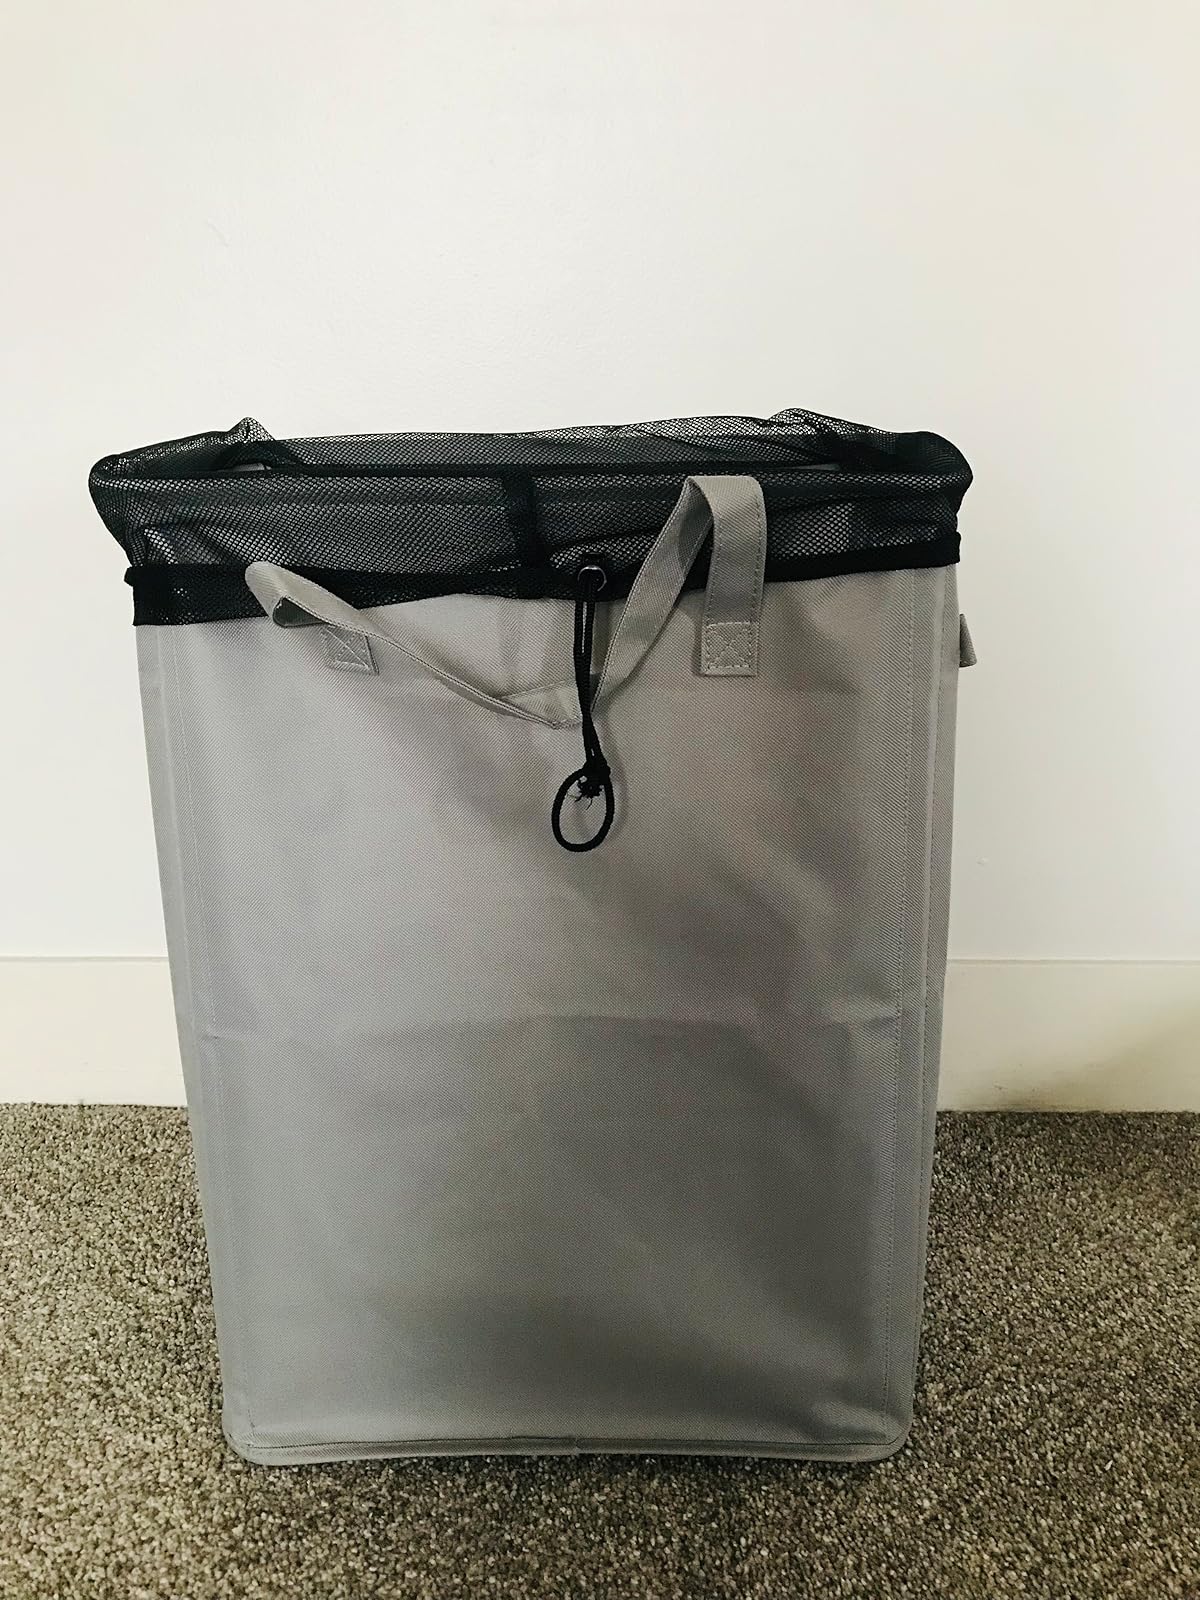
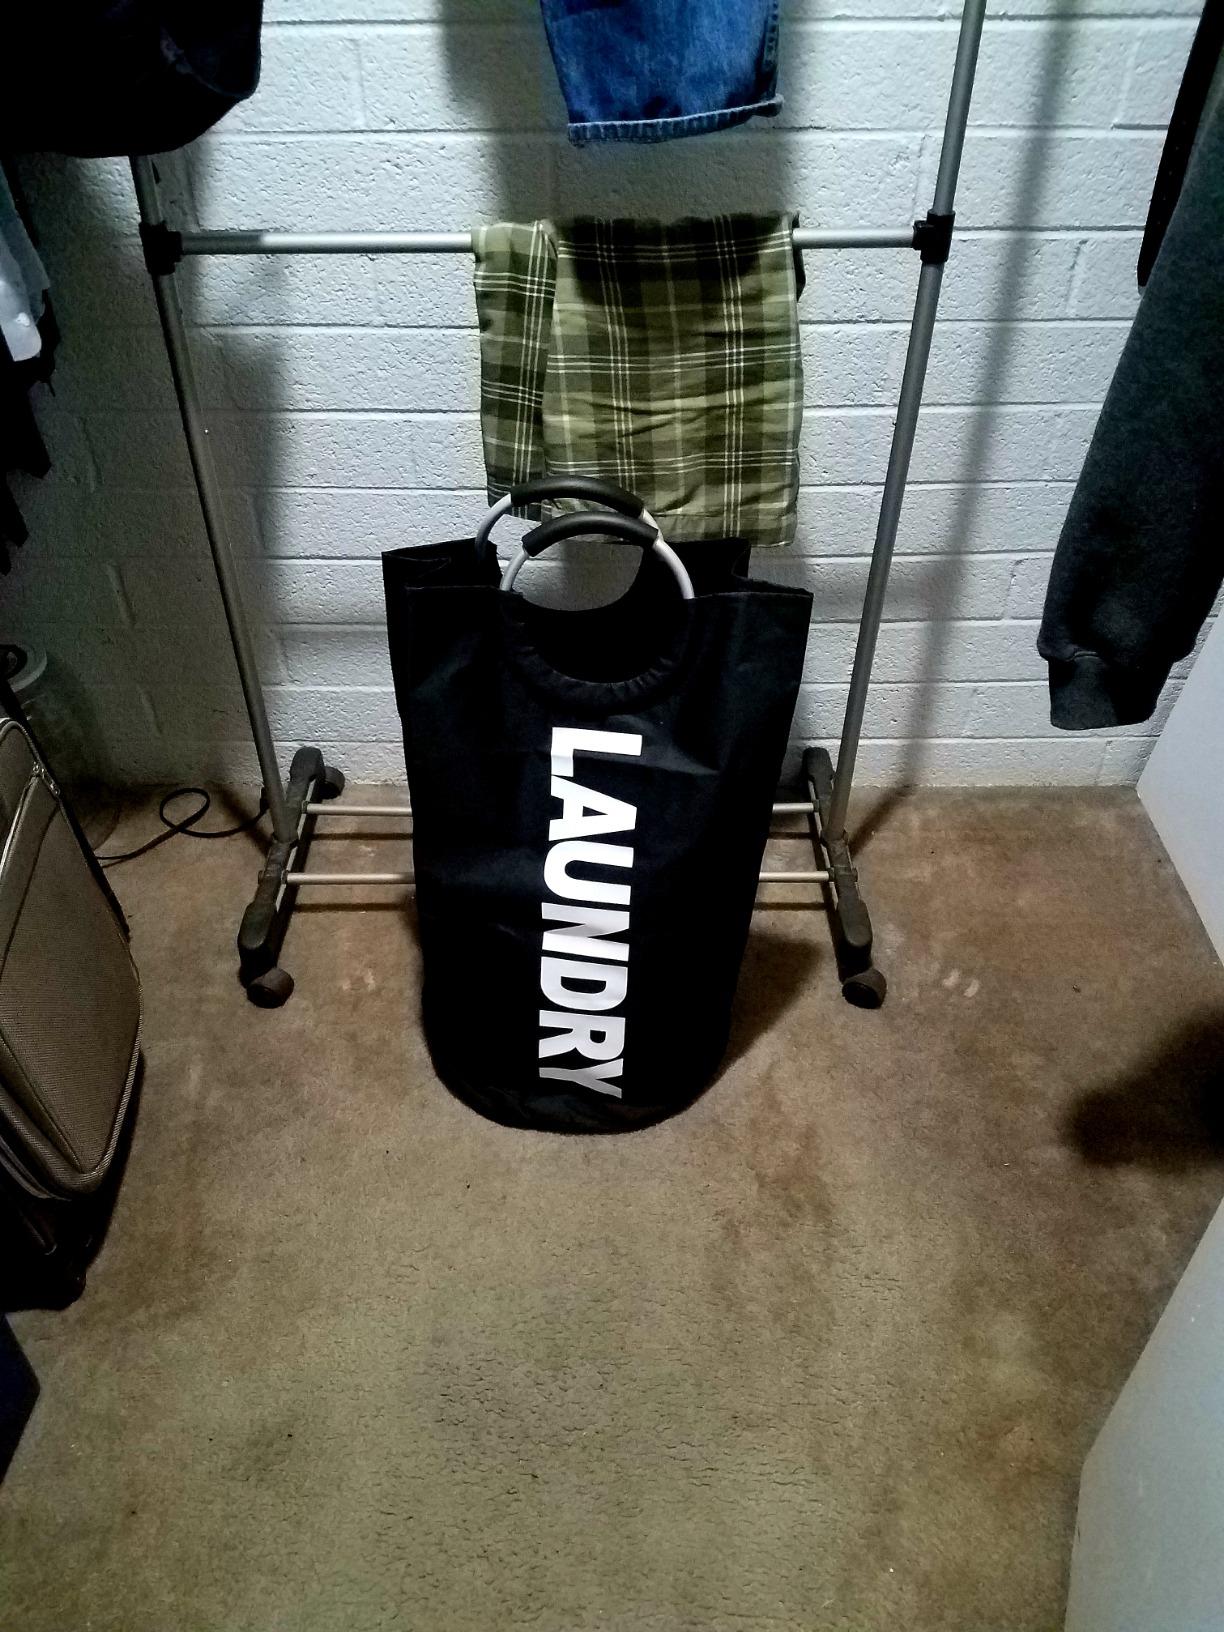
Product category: items_hamper
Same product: no